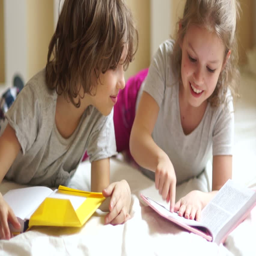
children read books in the bedroom .